David Guest (communist)

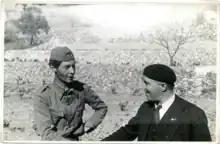
David Guest (left) meets Harry Pollitt in Spain

David Guest (6 January 1911– 28 July 1938) was a British mathematician and philosopher who volunteered to fight for the Republicans in the Spanish Civil War and was killed in Spain in 1938. He was the uncle of American-British musician, actor and director Christopher Guest.